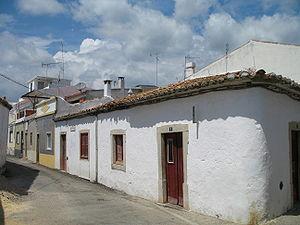
São Brás de Alportel (Algarve, Portugal): vieilles maisons